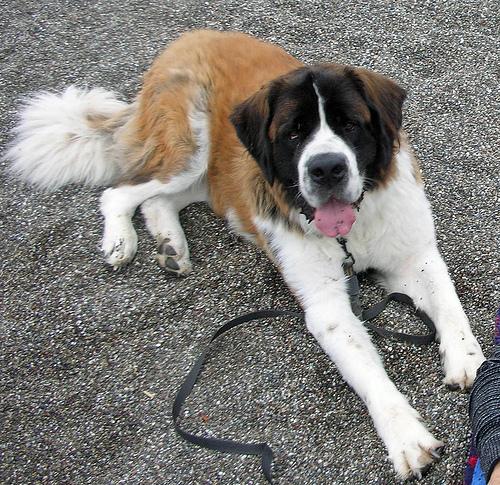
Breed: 211-n000068-Saint_Bernard